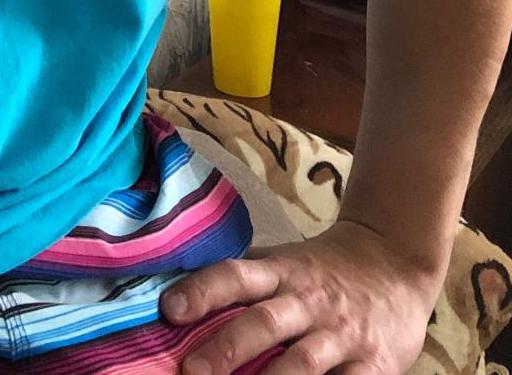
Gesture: no_gesture